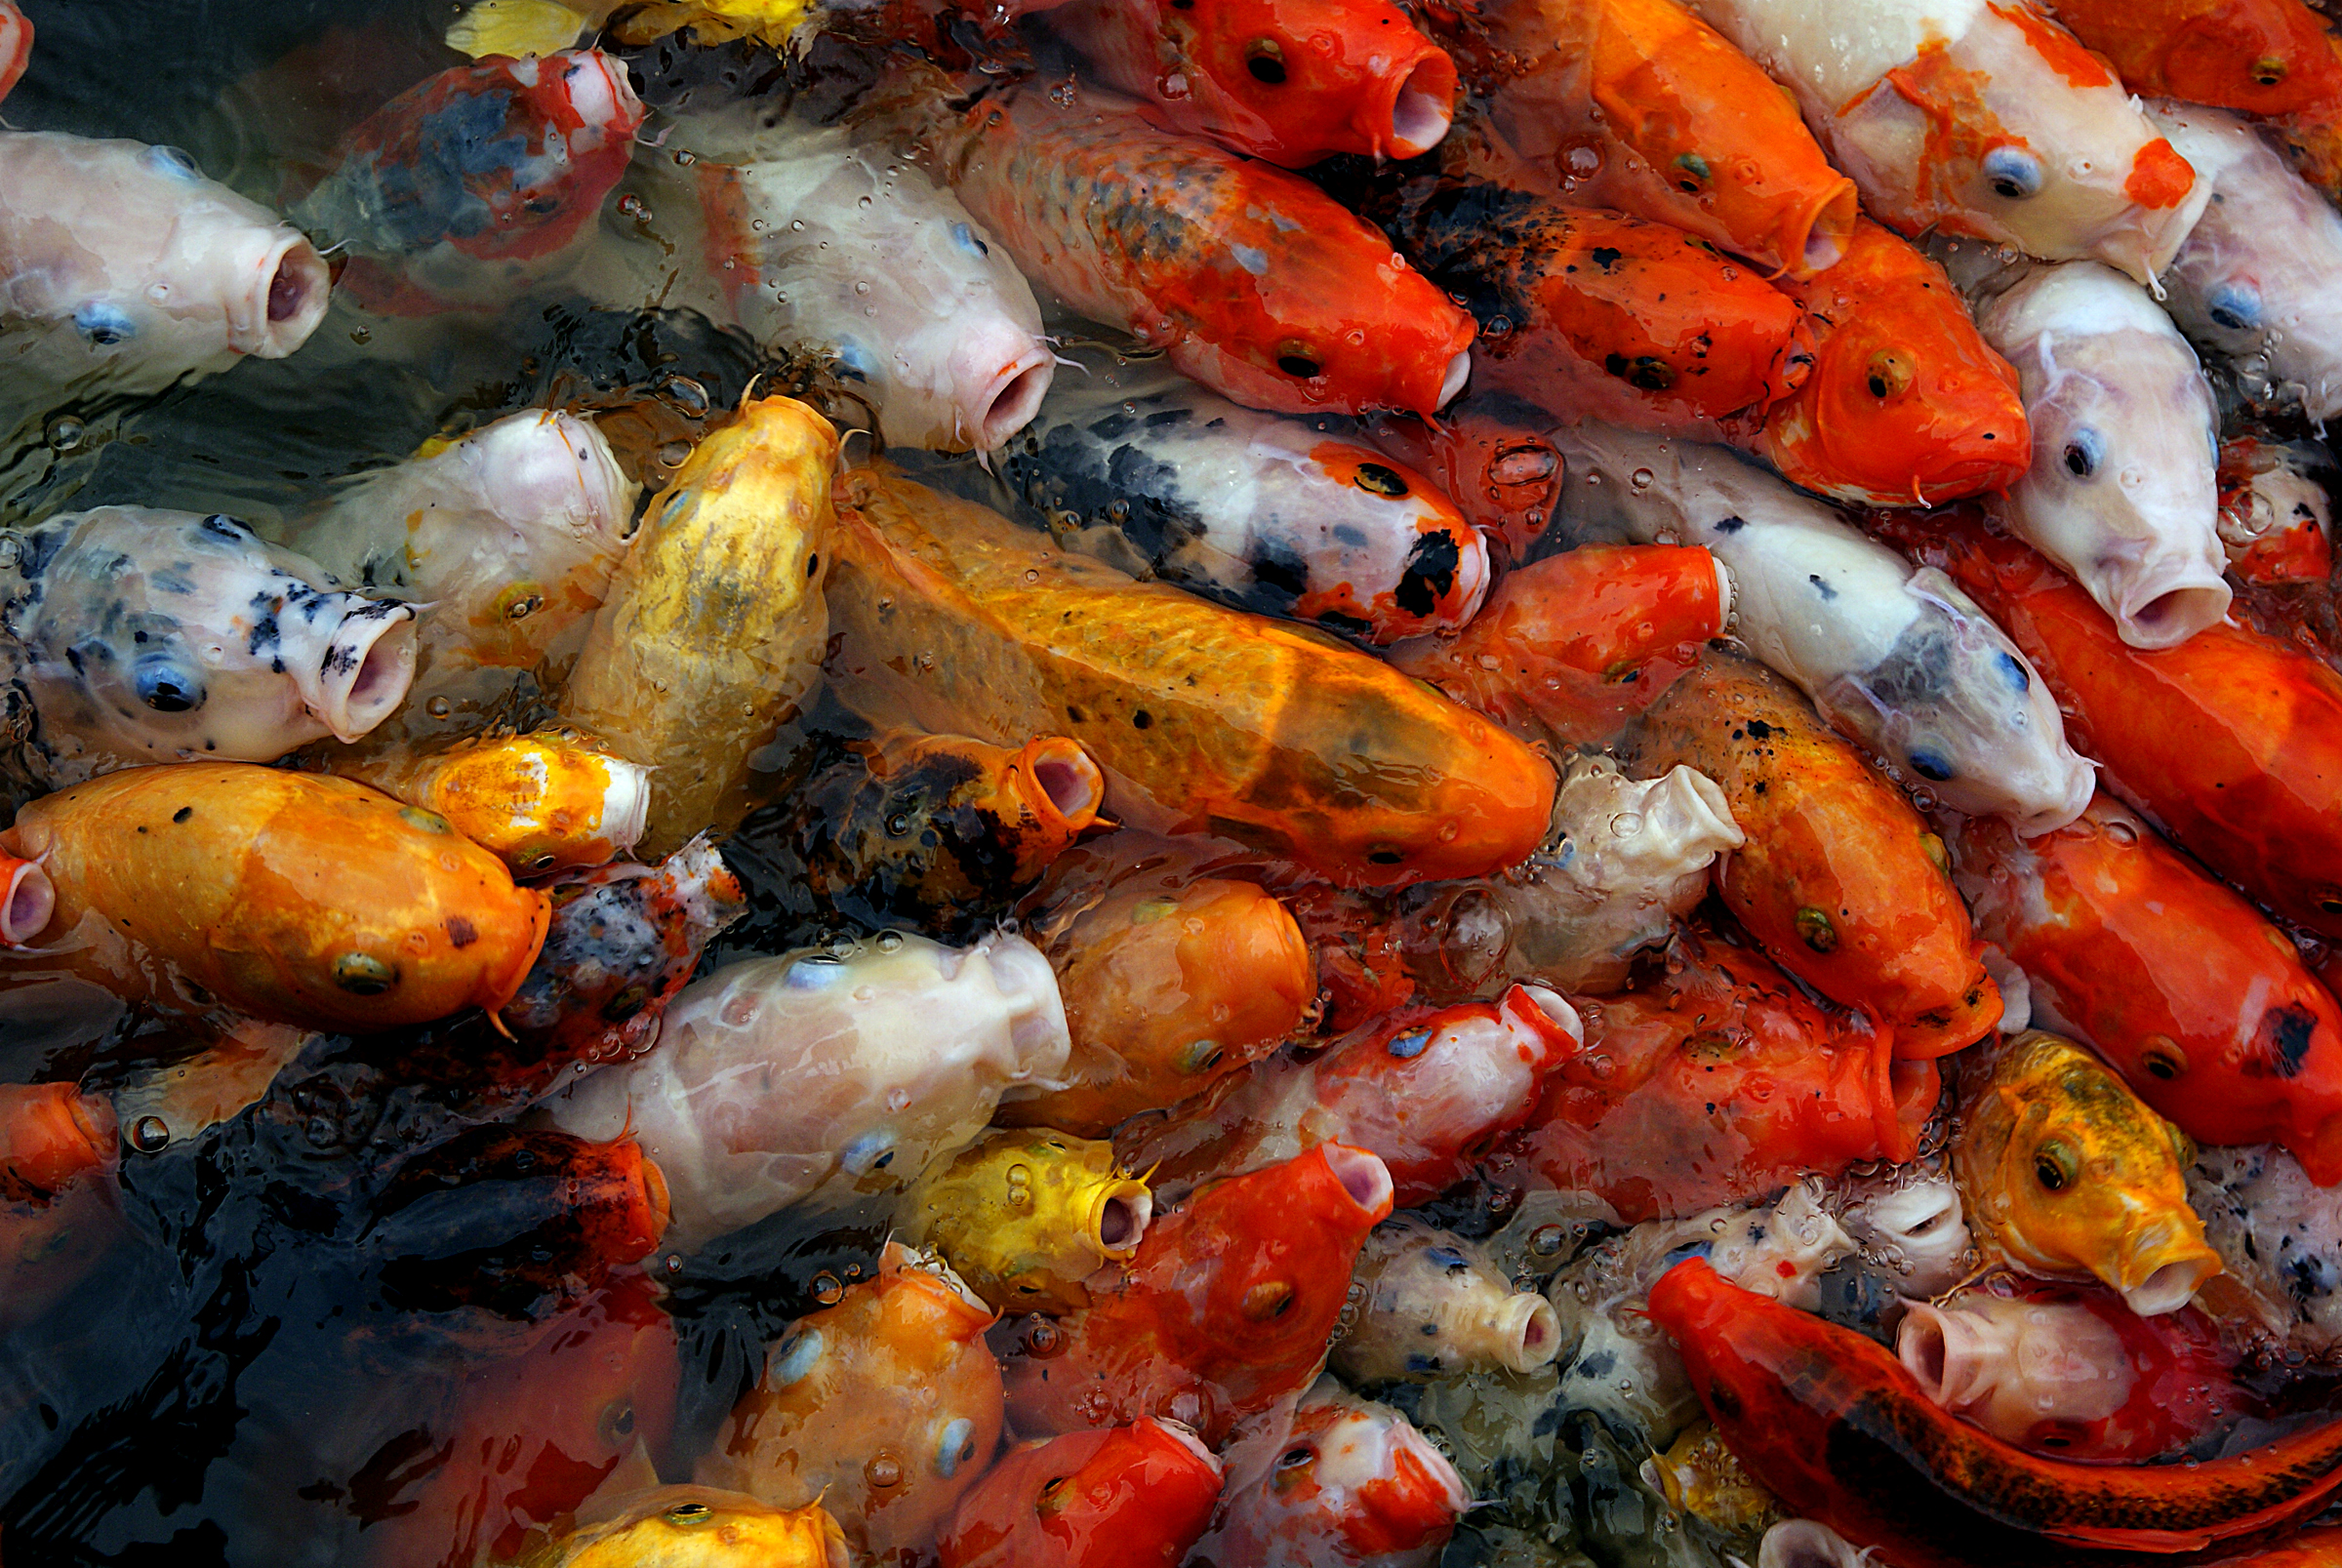
food, seafood, fish, cuisine, koicarp, goldfish, koi, sonydslra300, seafood boil